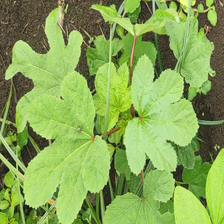
Weed species: Little_Mallow(Malva parviflora)